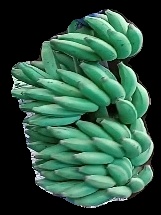
Variety: elakki-bale
Grade: grade1